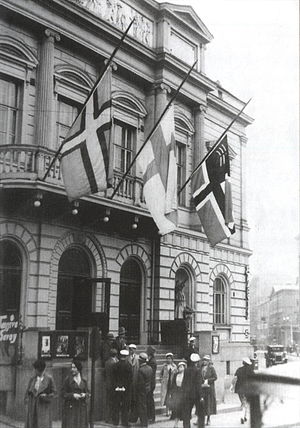
Deporteringen af Ingermanland-finner
Ingermanlands, Finlands og Østkarelens flag på halv mast som en protest imod deportationerne på Gamla studenthuset i Helsinki i 1934.
Deporteringen af Ingermanland-finner var en række massedeportationer af den Ingermanland-finske befolkning af sovjetiske myndigheder. Deportationer fandt sted fra slutningen af 1920'erne til slutningen af 2. verdenskrig.